McDonnell Douglas

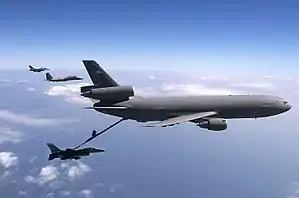
KC-10 Extender during refueling

In 1967, with the merger of McDonnell and Douglas Aircraft, David S. Lewis, then president of McDonnell Aircraft, was named chairman of what was called the Long Beach, Douglas Aircraft Division. At the time of the merger, Douglas Aircraft was estimated to be less than a year from bankruptcy. Flush with orders, the DC-8 and DC-9 aircraft were 9 to 18 months behind schedule, incurring stiff penalties from the airlines. Lewis was active in DC-10 sales in an intense competition with Lockheed's L-1011, a rival tri-jet aircraft. In two years, Lewis had the operation back on track and in positive cash flow. He returned to the company's St. Louis headquarters where he continued sales efforts on the DC-10 and managed the company as a whole as president and chief operating officer through 1971.